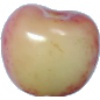
Label: Cherry Rainier 1